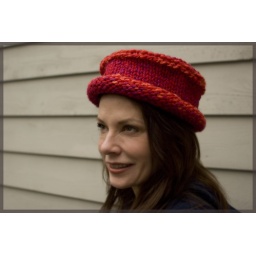
Getting ready for the red hat society. Design by me. Model, Marie Dumas